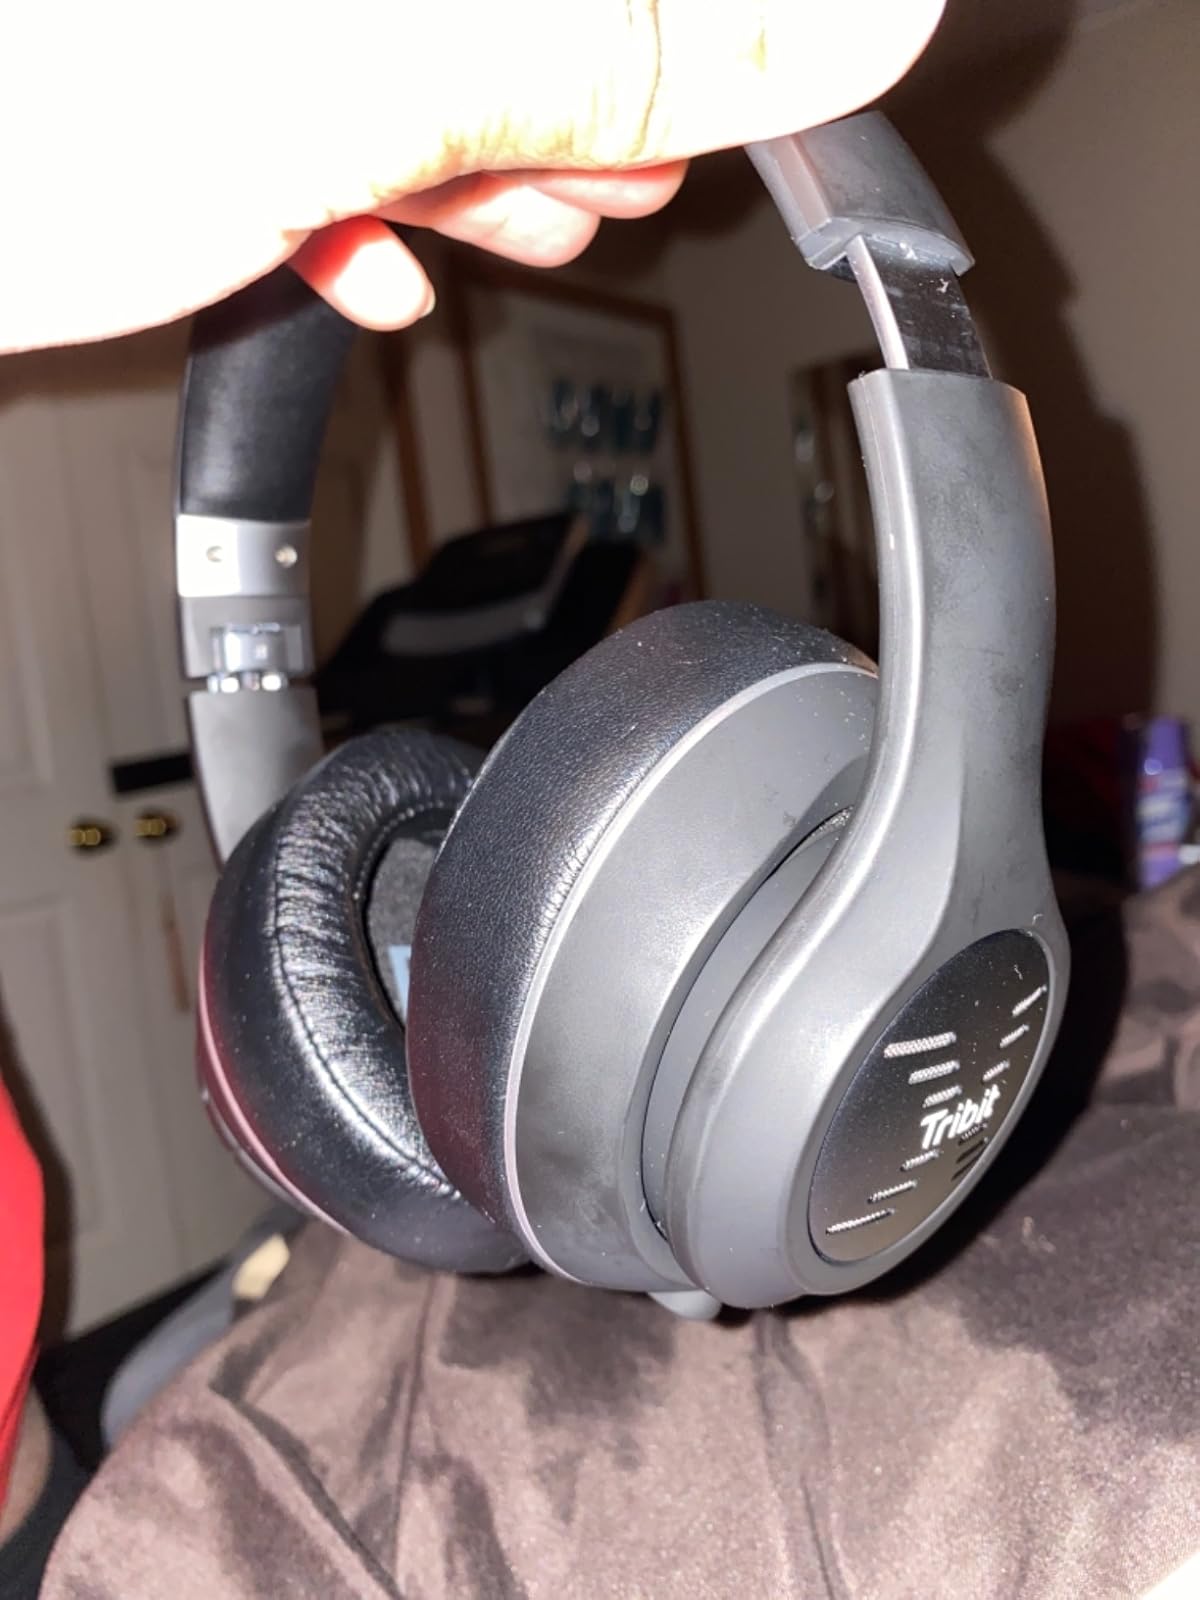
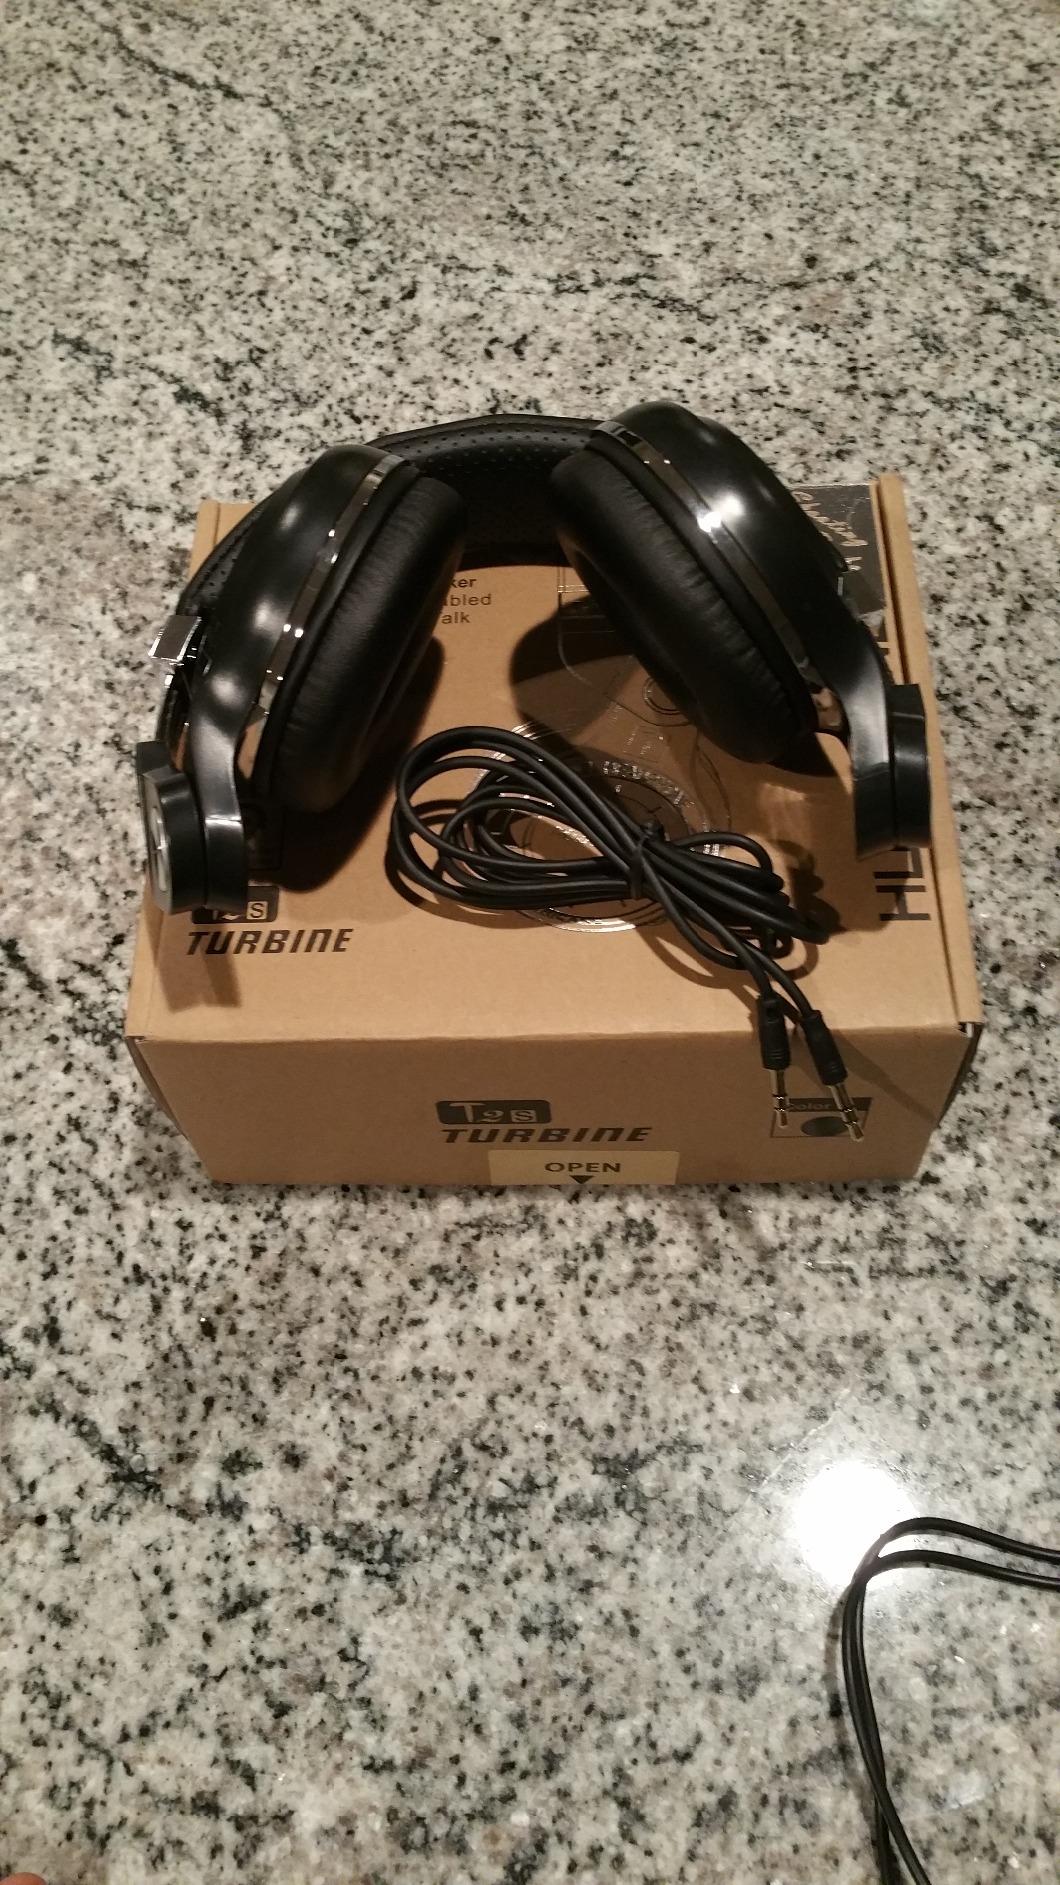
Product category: headphones
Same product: no